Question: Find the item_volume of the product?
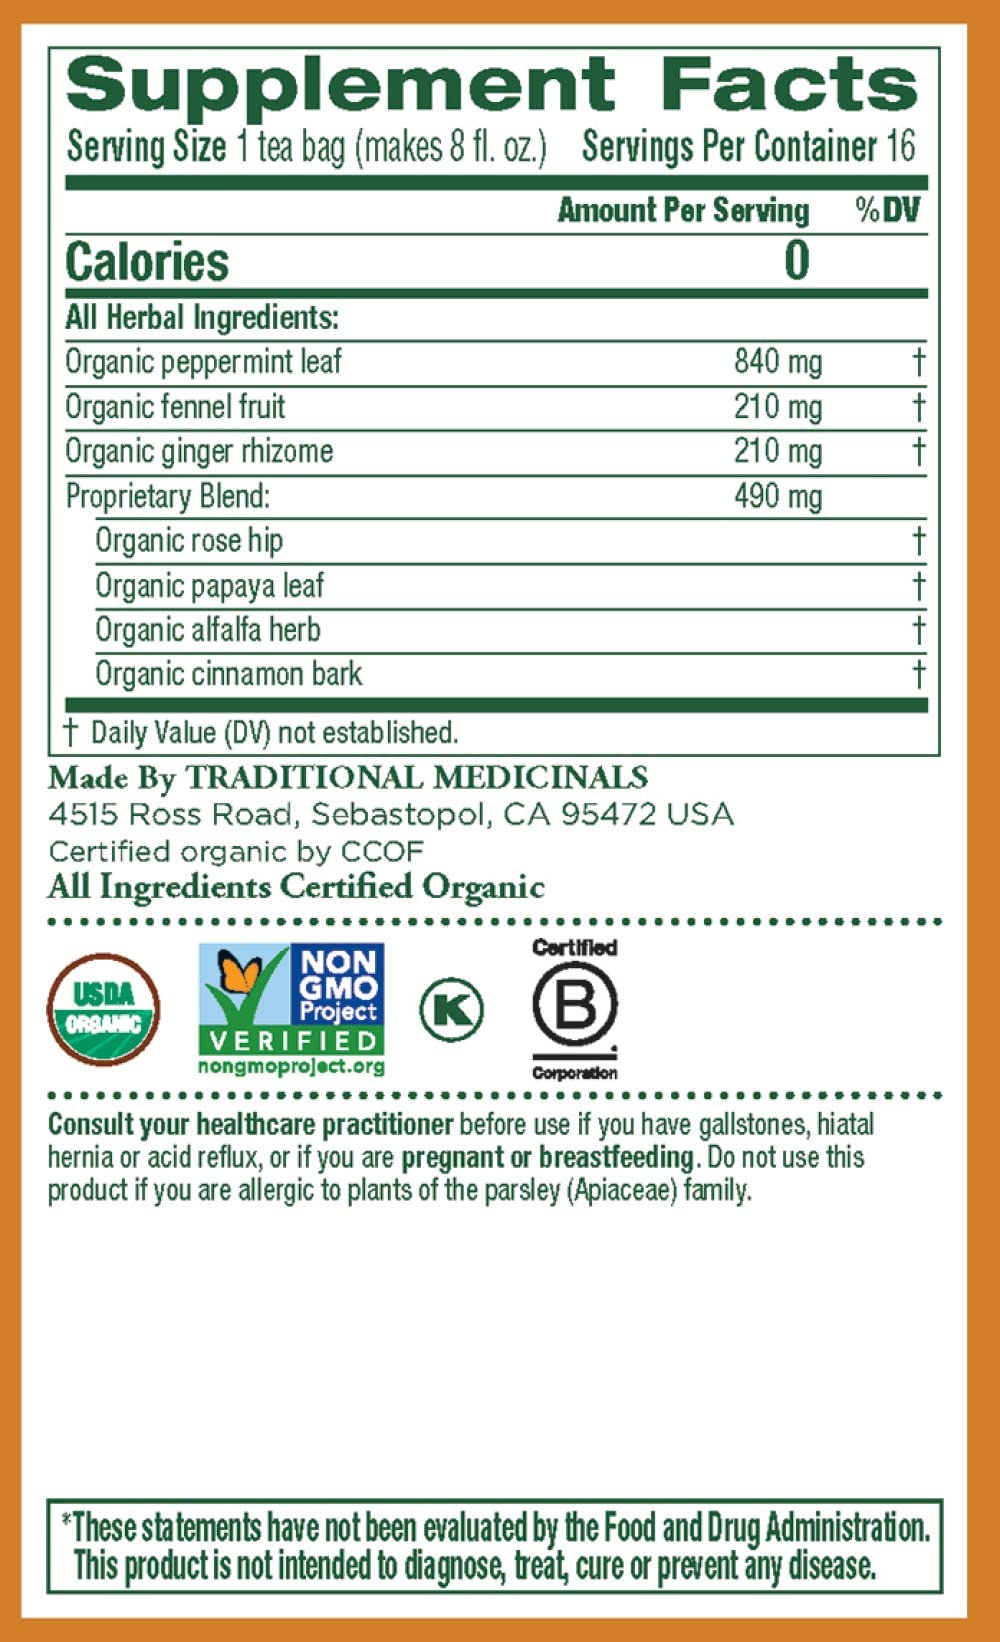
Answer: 8.0 fluid ounce